Bob Wills

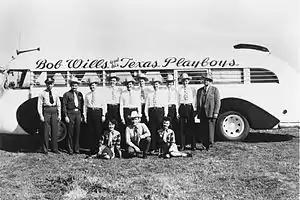

After forming a new band, The Playboys, and relocating to Waco, Texas, Wills found enough popularity there to decide on a bigger market. They left Waco in January 1934 for Oklahoma City. Wills soon settled the renamed Texas Playboys in Tulsa, Oklahoma, and began broadcasting noon shows over the 50,000-watt KVOO radio station, from the stage of Cain's Ballroom. They also played dances in the evenings. Wills largely sang blues and sentimental ballads. "Lone Star Rag", "Rat Cheese Under the Hill", "Take Me Back to Tulsa", "Basin Street Blues", "Steel Guitar Rag", and "Trouble in Mind" were some of the songs in the extensive repertory played by Wills and the Playboys.